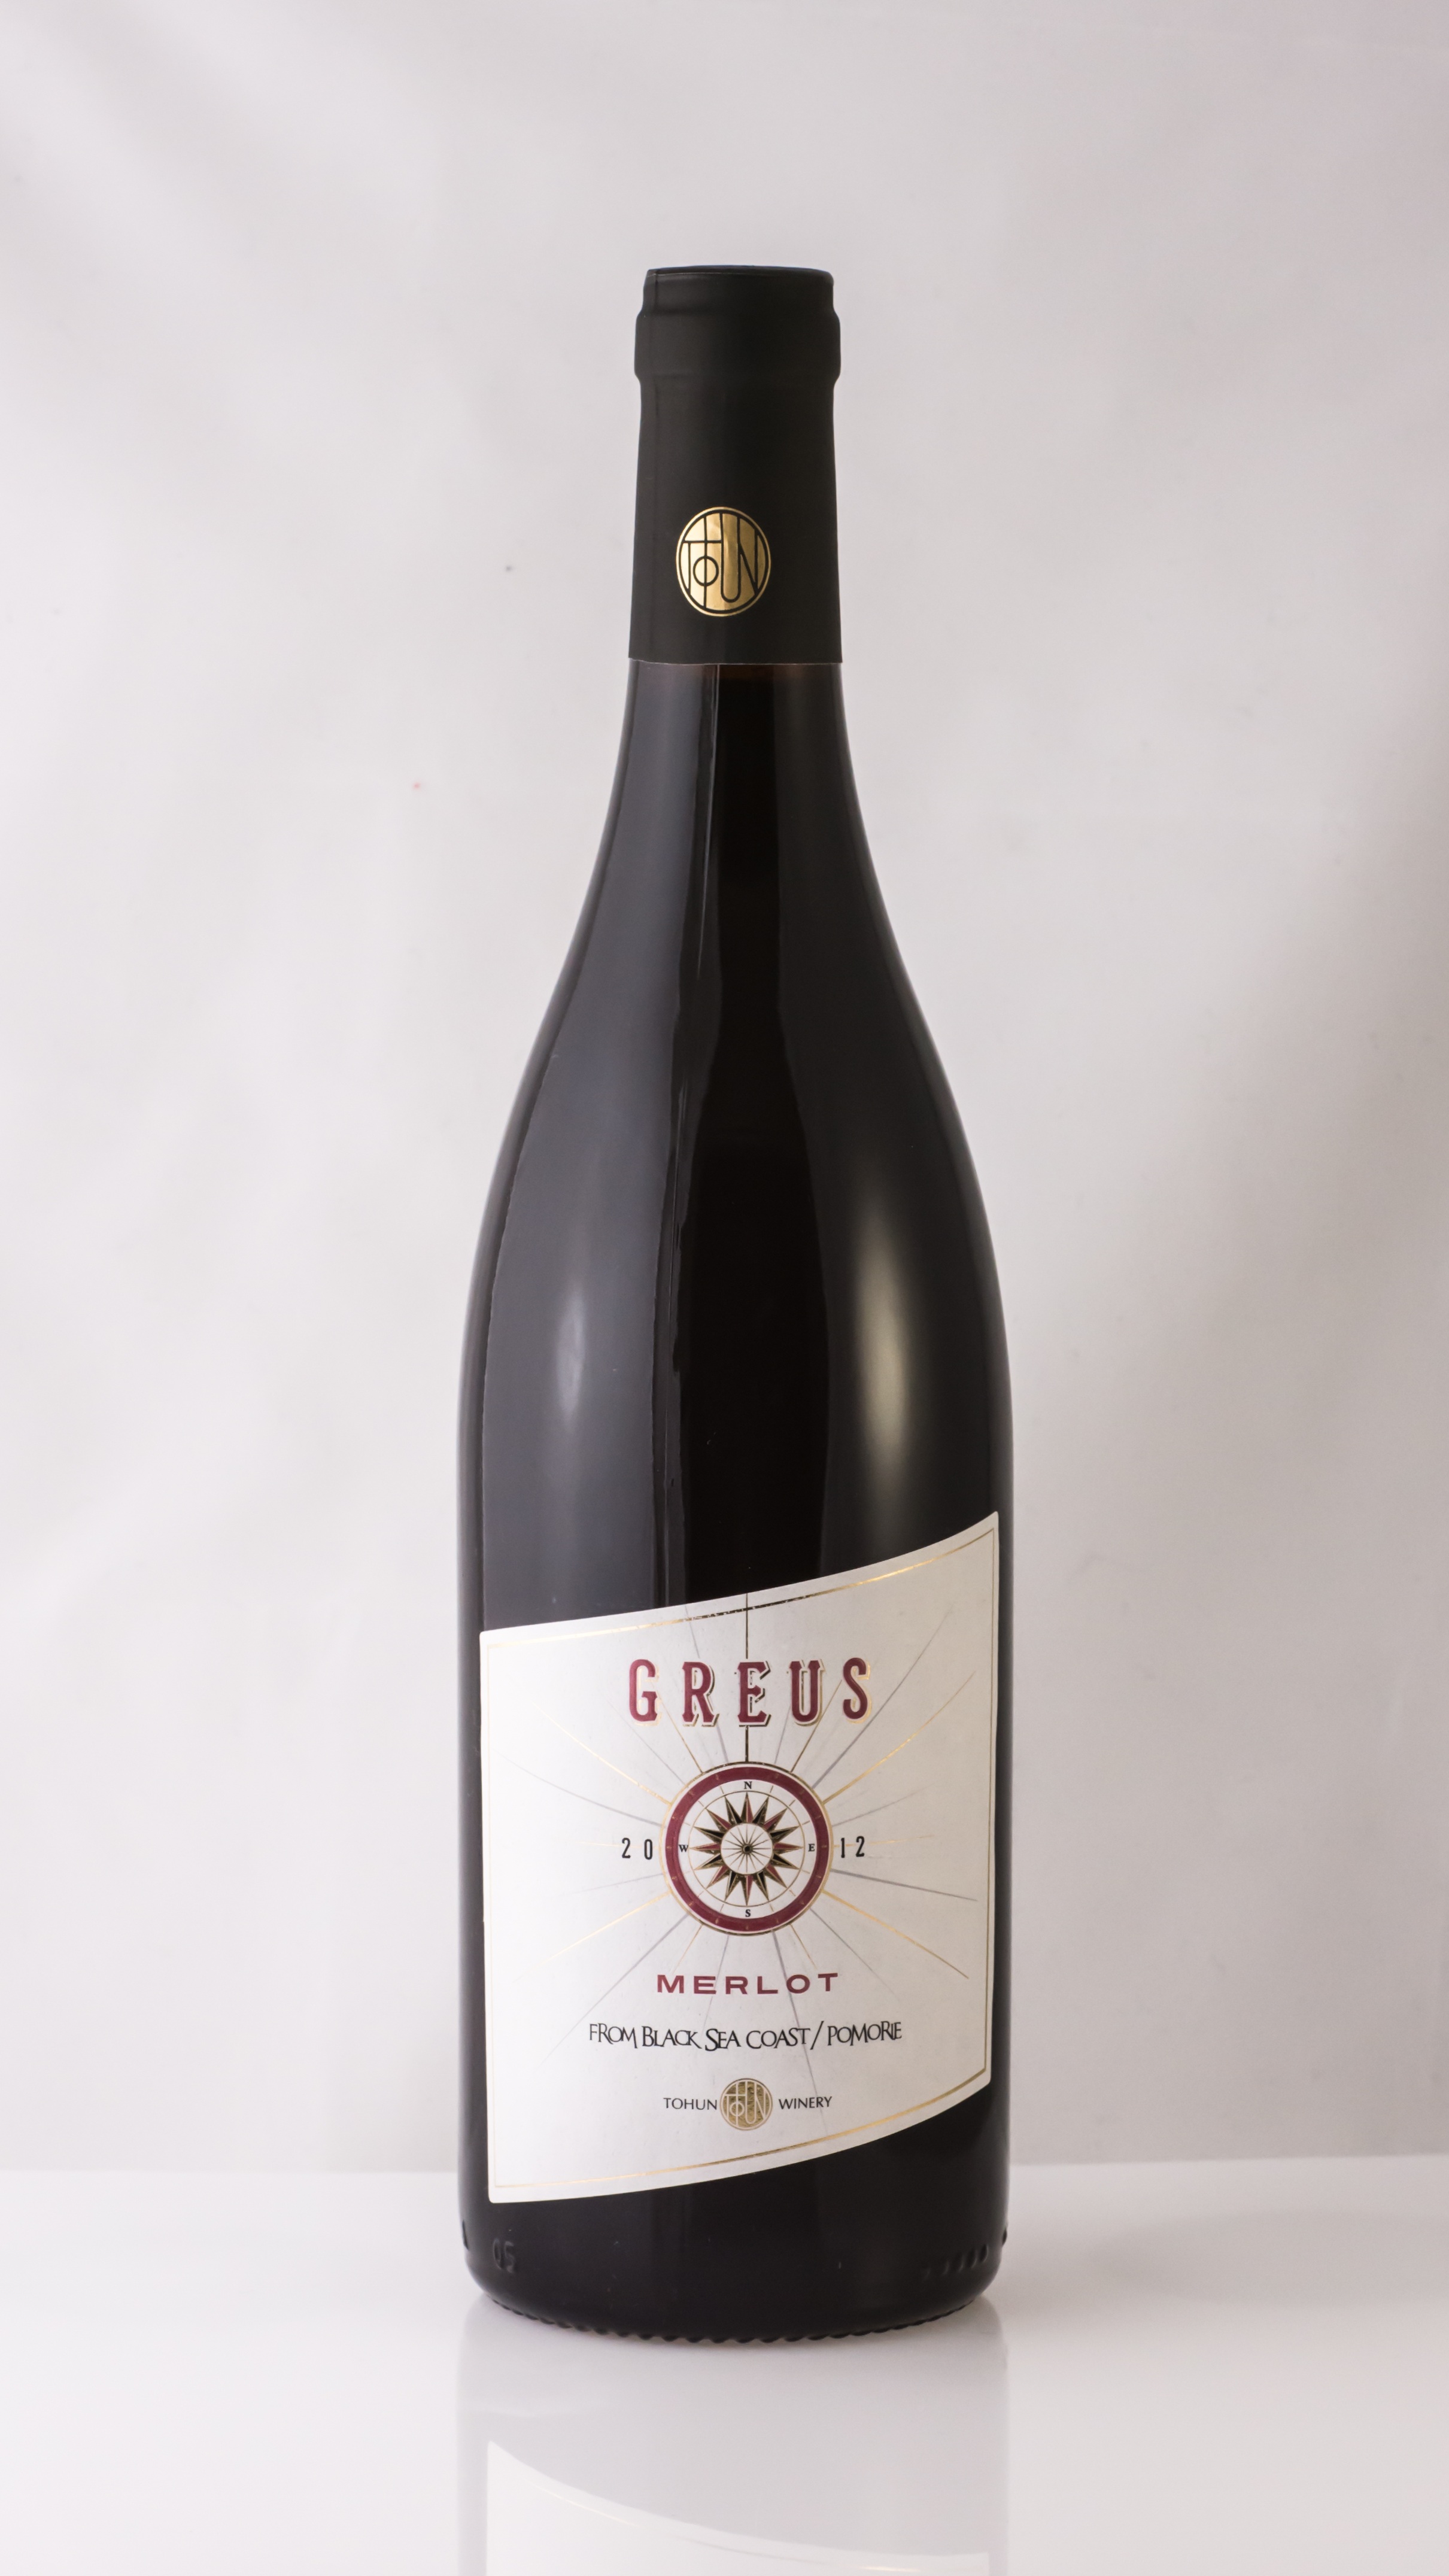
wine, wine production, bottle, production, alcohol, drink, winery, vine, barrel, beverage, winemaking, cellar, industry, winemaker, processing, grape, vineyard, industrial, fermenting, vintage